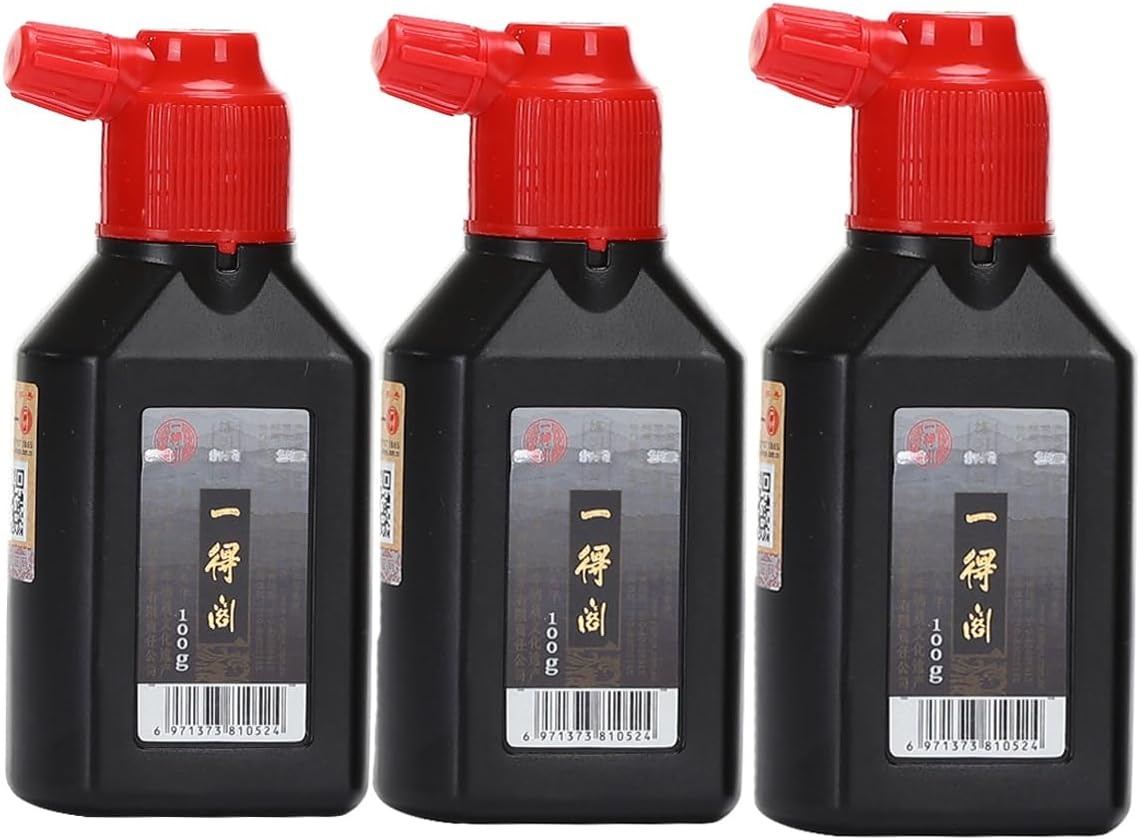
MEGREZ Yidege Practice Ink Chinese Brush Ink Sumi Ink for Beginner Practice Chinese Japanese Calligraphy Liquid Ink, Black - 100ml(3.5 OZ),3 Bottles
Brand: MEGREZ
Overview Brand : MEGREZ Package Information : Bottle Paint Type : Dye-based/Pigment-based Item Volume : 100 Milliliters Manufacturer : MEGREZ About this item MEGREZ Yidege Practice Sumi ink for Chinese brush painting Japanese traditional calligraphy brush writing drawing Yidege ink is made of the centuries-old ink manufacture tech. The Liquid ink gets bright luster in deep black and absorbed well on xuan paper with vivid layers. The liquid ink is Chinese traditional ink and not easy to fade, can be stored for a long time. It's very popular in calligraphy lovers with good quality fine and smooth with high concentration and dense texture.
Category: Arts & Entertainment > Hobbies & Creative Arts > Arts & Crafts > Art & Crafting Materials > Craft Paint, Ink & Glaze > Art Ink > Sumi Ink